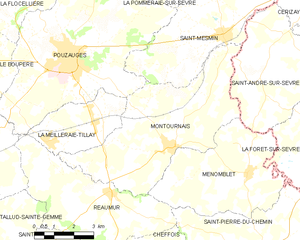
Carte des communes françaises Montournais